Rail rolling stock in New South Wales

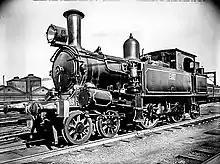
Z13 class locomotive

The Z11 class (formerly the M40 class) was a class of steam locomotives built for the New South Wales Government Railways in Australia.